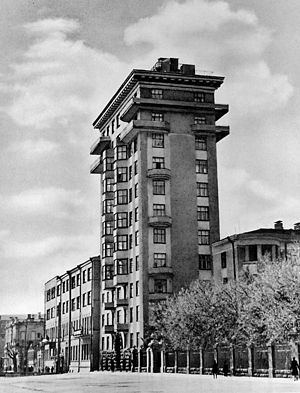
Postkonstruktivisme
Postkonstruktivisme i Sverdlovsk
Postkonstruktivisme var en arkitektonisk overgangsstilart, som eksisterede i Sovjetunionen i 1930'erne, typisk for tidlig stalinistisk arkitektur før 2. verdenskrig. Udtrykket postkonstruktivisme var udmøntet af Selim Khan-Magomedov, en arkitekturhistoriker, for at beskrive resultatet af avantgarde-kunstnernes migration til stalinistisk nyklassicisme. Khan-Magomedov identificerede postkonstruktivisme til perioden 1932 til 1936, men den lange byggeperiode og landets store udstrækning bevirker, at perioden må udstrækkes til 1941.